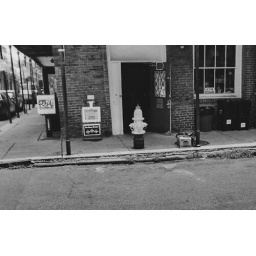
A dog walking on a sidewalk in the French Quarter takes a leak on a box, missing the fire hydrant just steps away.......